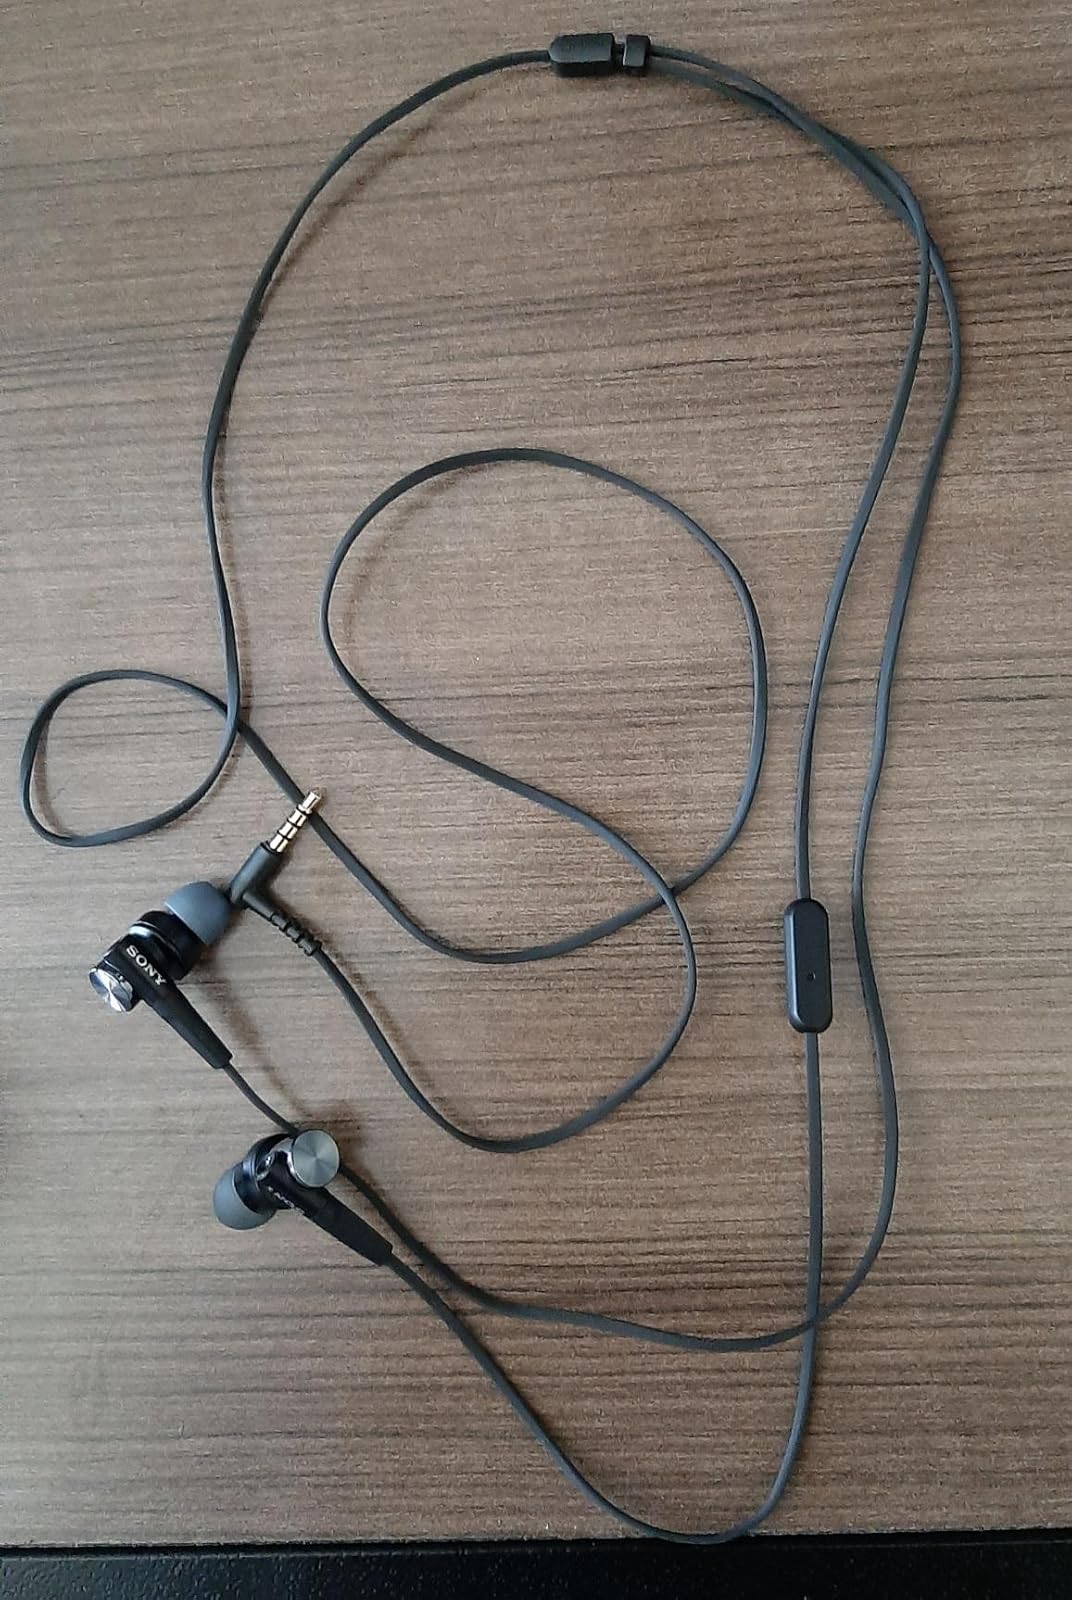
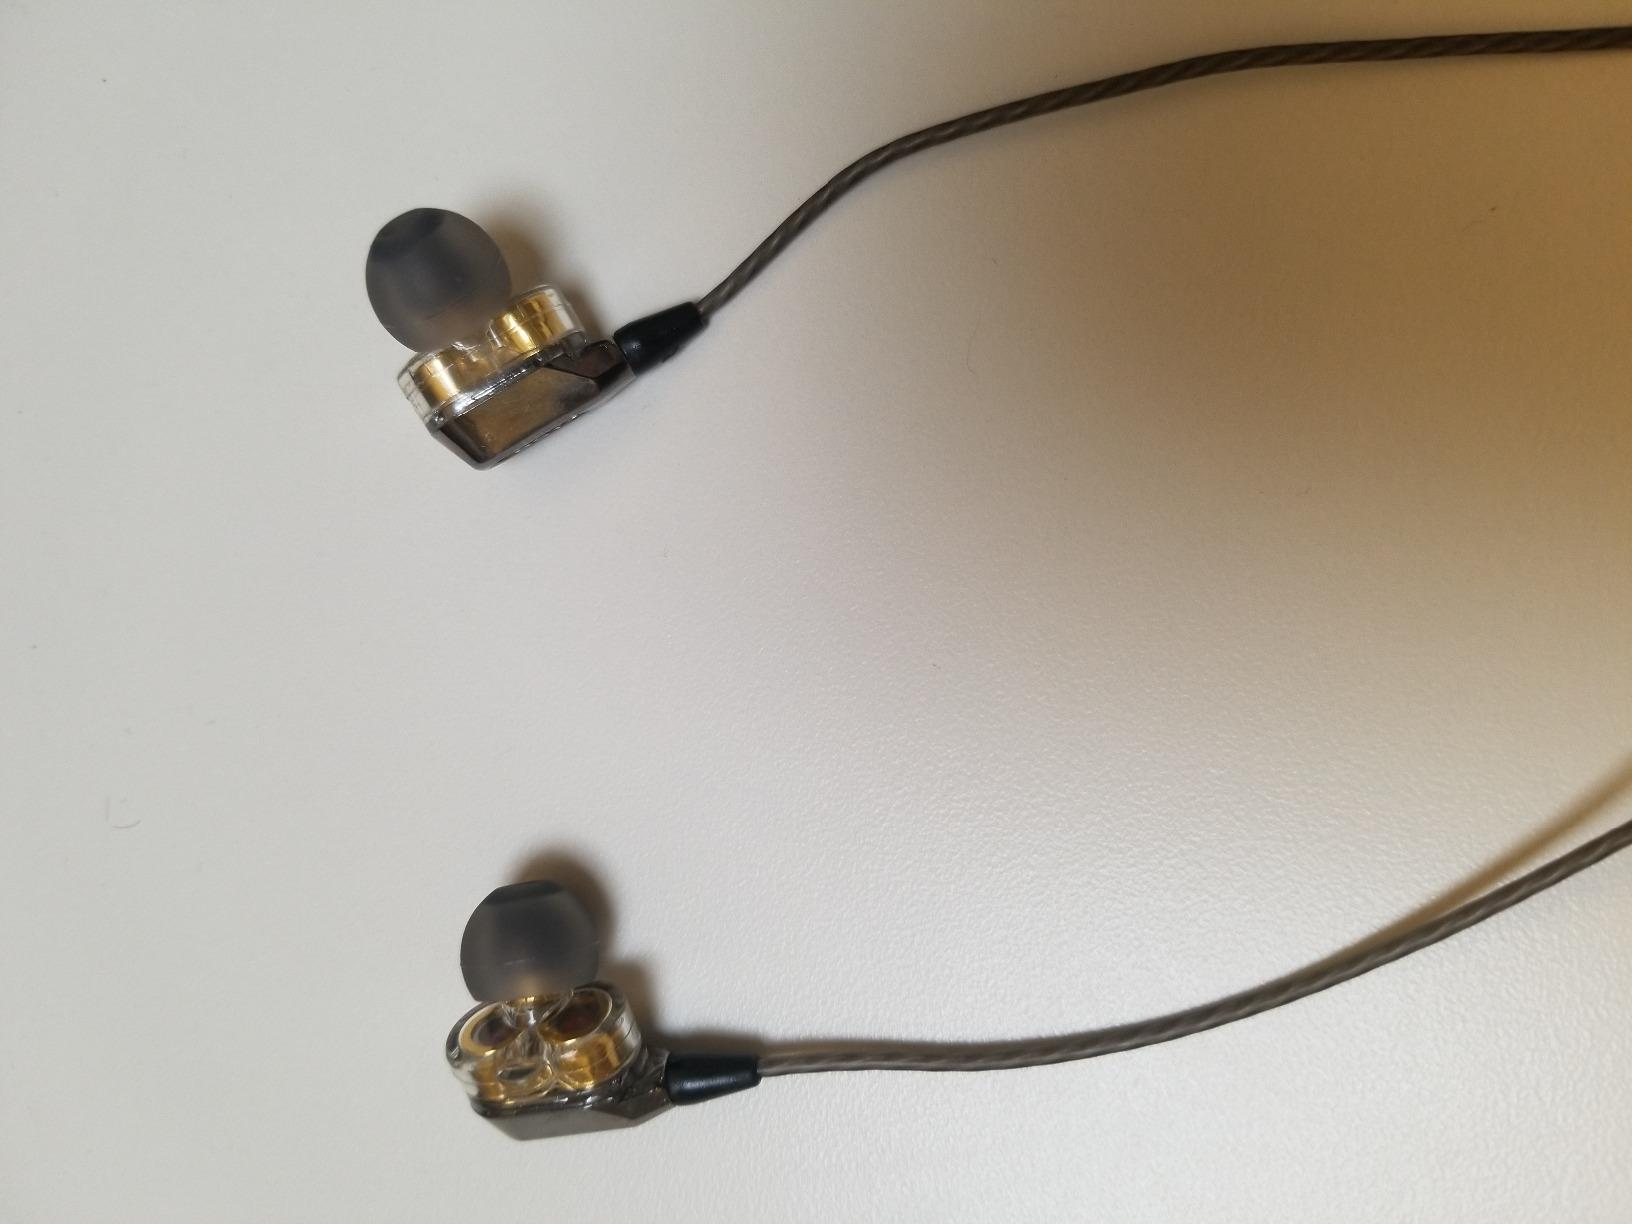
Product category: headphones
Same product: no